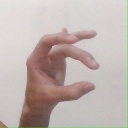
अक्षर: ओ